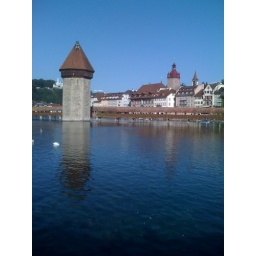
The long bridge in the picture that leads to the tower was actually set on fire a long time ago.